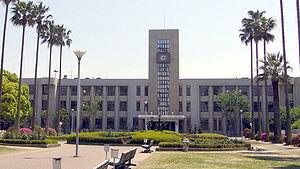
L'Université municipale d'Osaka est une université publique du Japon située dans la ville d'Osaka.